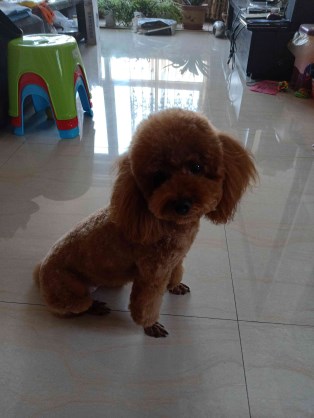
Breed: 7449-n000128-teddy